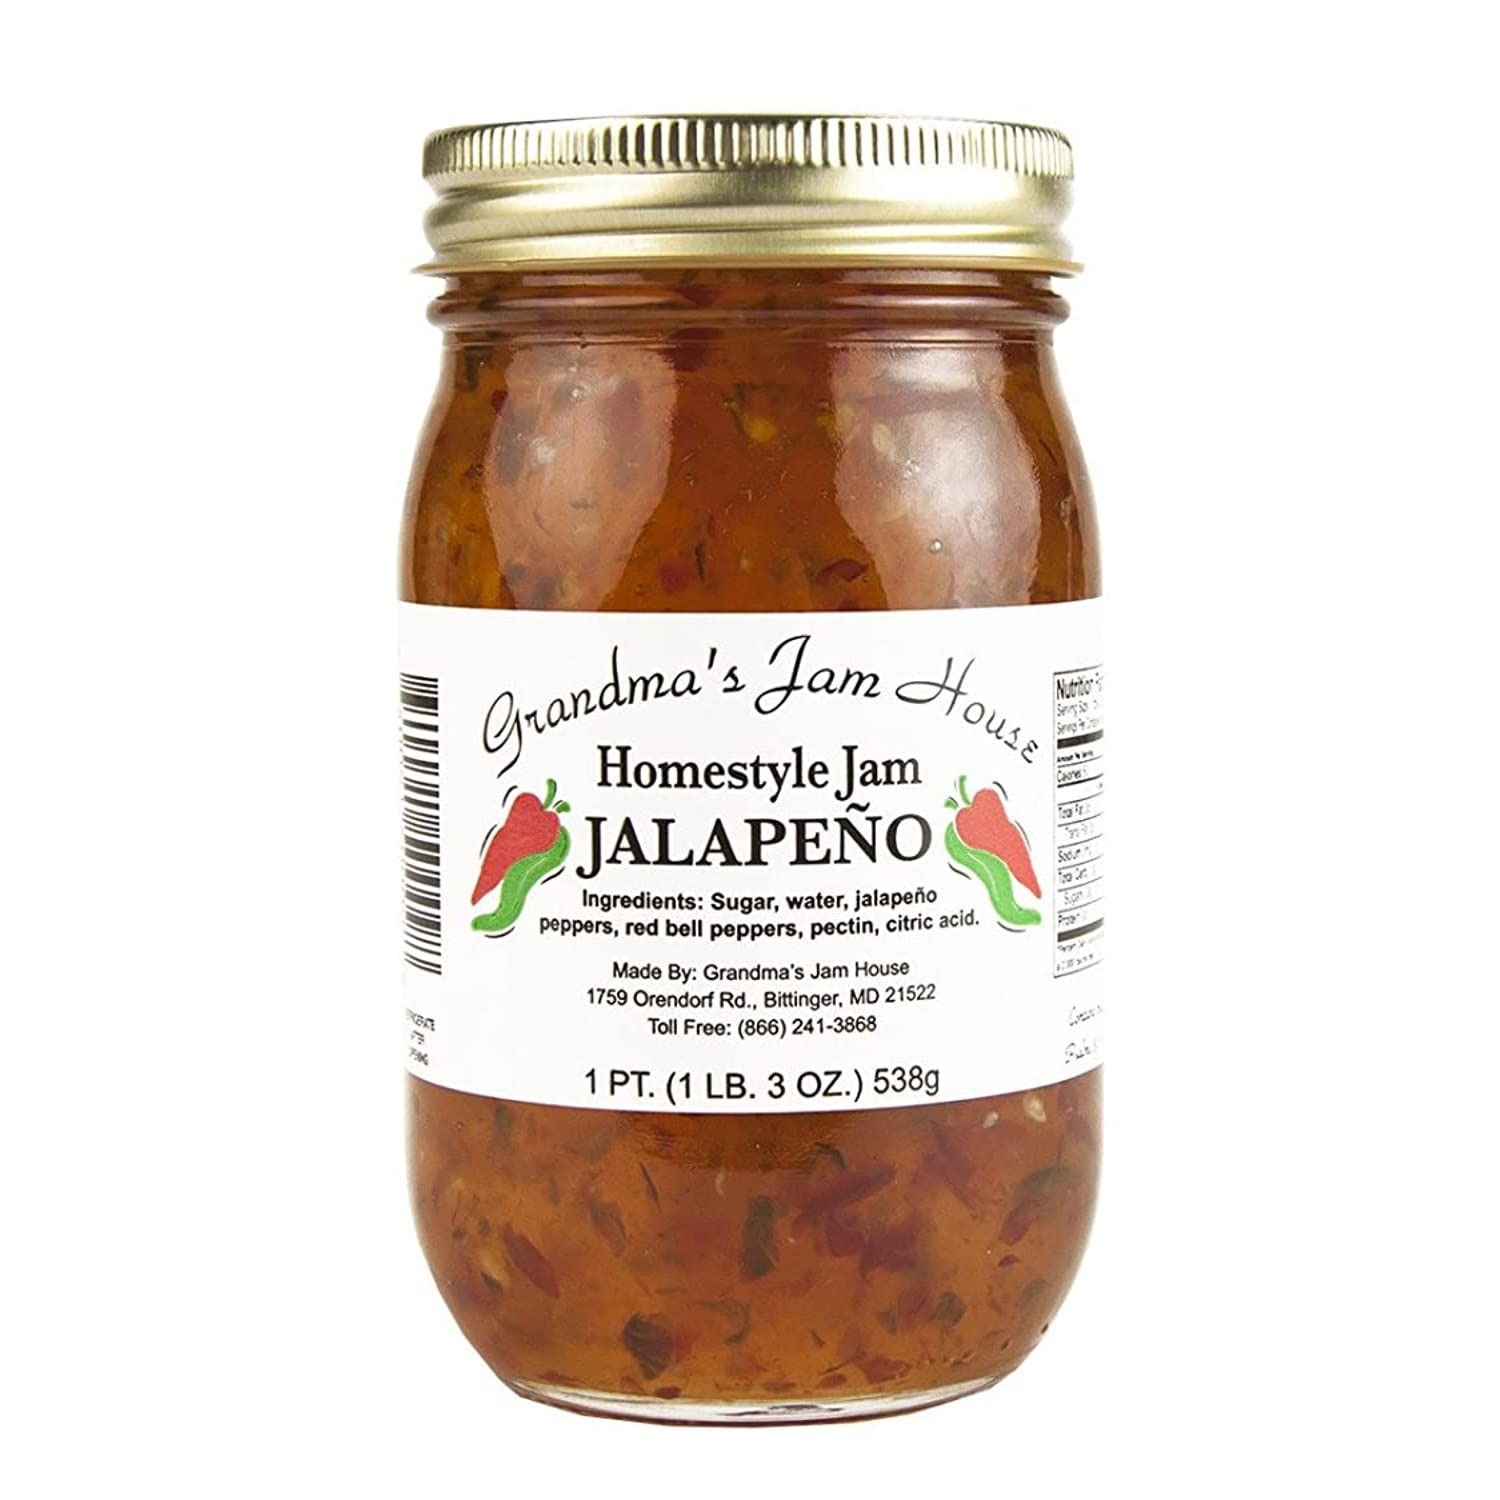
Item Name: Homestyle Jalapeno Jam - One Pint - Grandma's Jam House
Bullet Point 1: Simple ingredients make for a simple and delicious taste
Bullet Point 2: Just fruit, sugar, water, pectin and citric acid in every jar
Bullet Point 3: Glass pint jar with sealed, screw-top lid
Bullet Point 4: 19 oz
Bullet Point 5: USA made Note: All of these jams and jellies have a shelf life of 3-5 yrs if unopened.
Product Description: MORE ABOUT GRANDMA'S JAMS AND JELLIES Taste for yourself what Lehman's staff members have been raving about ever since tasting these delicious jams and jellies. Simple ingredients make for a simple and delicious taste. Just fruit, sugar, water, pectin and citric acid in every jar. Glass pint jar with sealed, screw-top lid. 19 oz. USA made . Note: All of these jams and jellies have a shelf life of 3-5 yrs if unopened.
Value: 16.0
Unit: Ounce

Price: 24.99